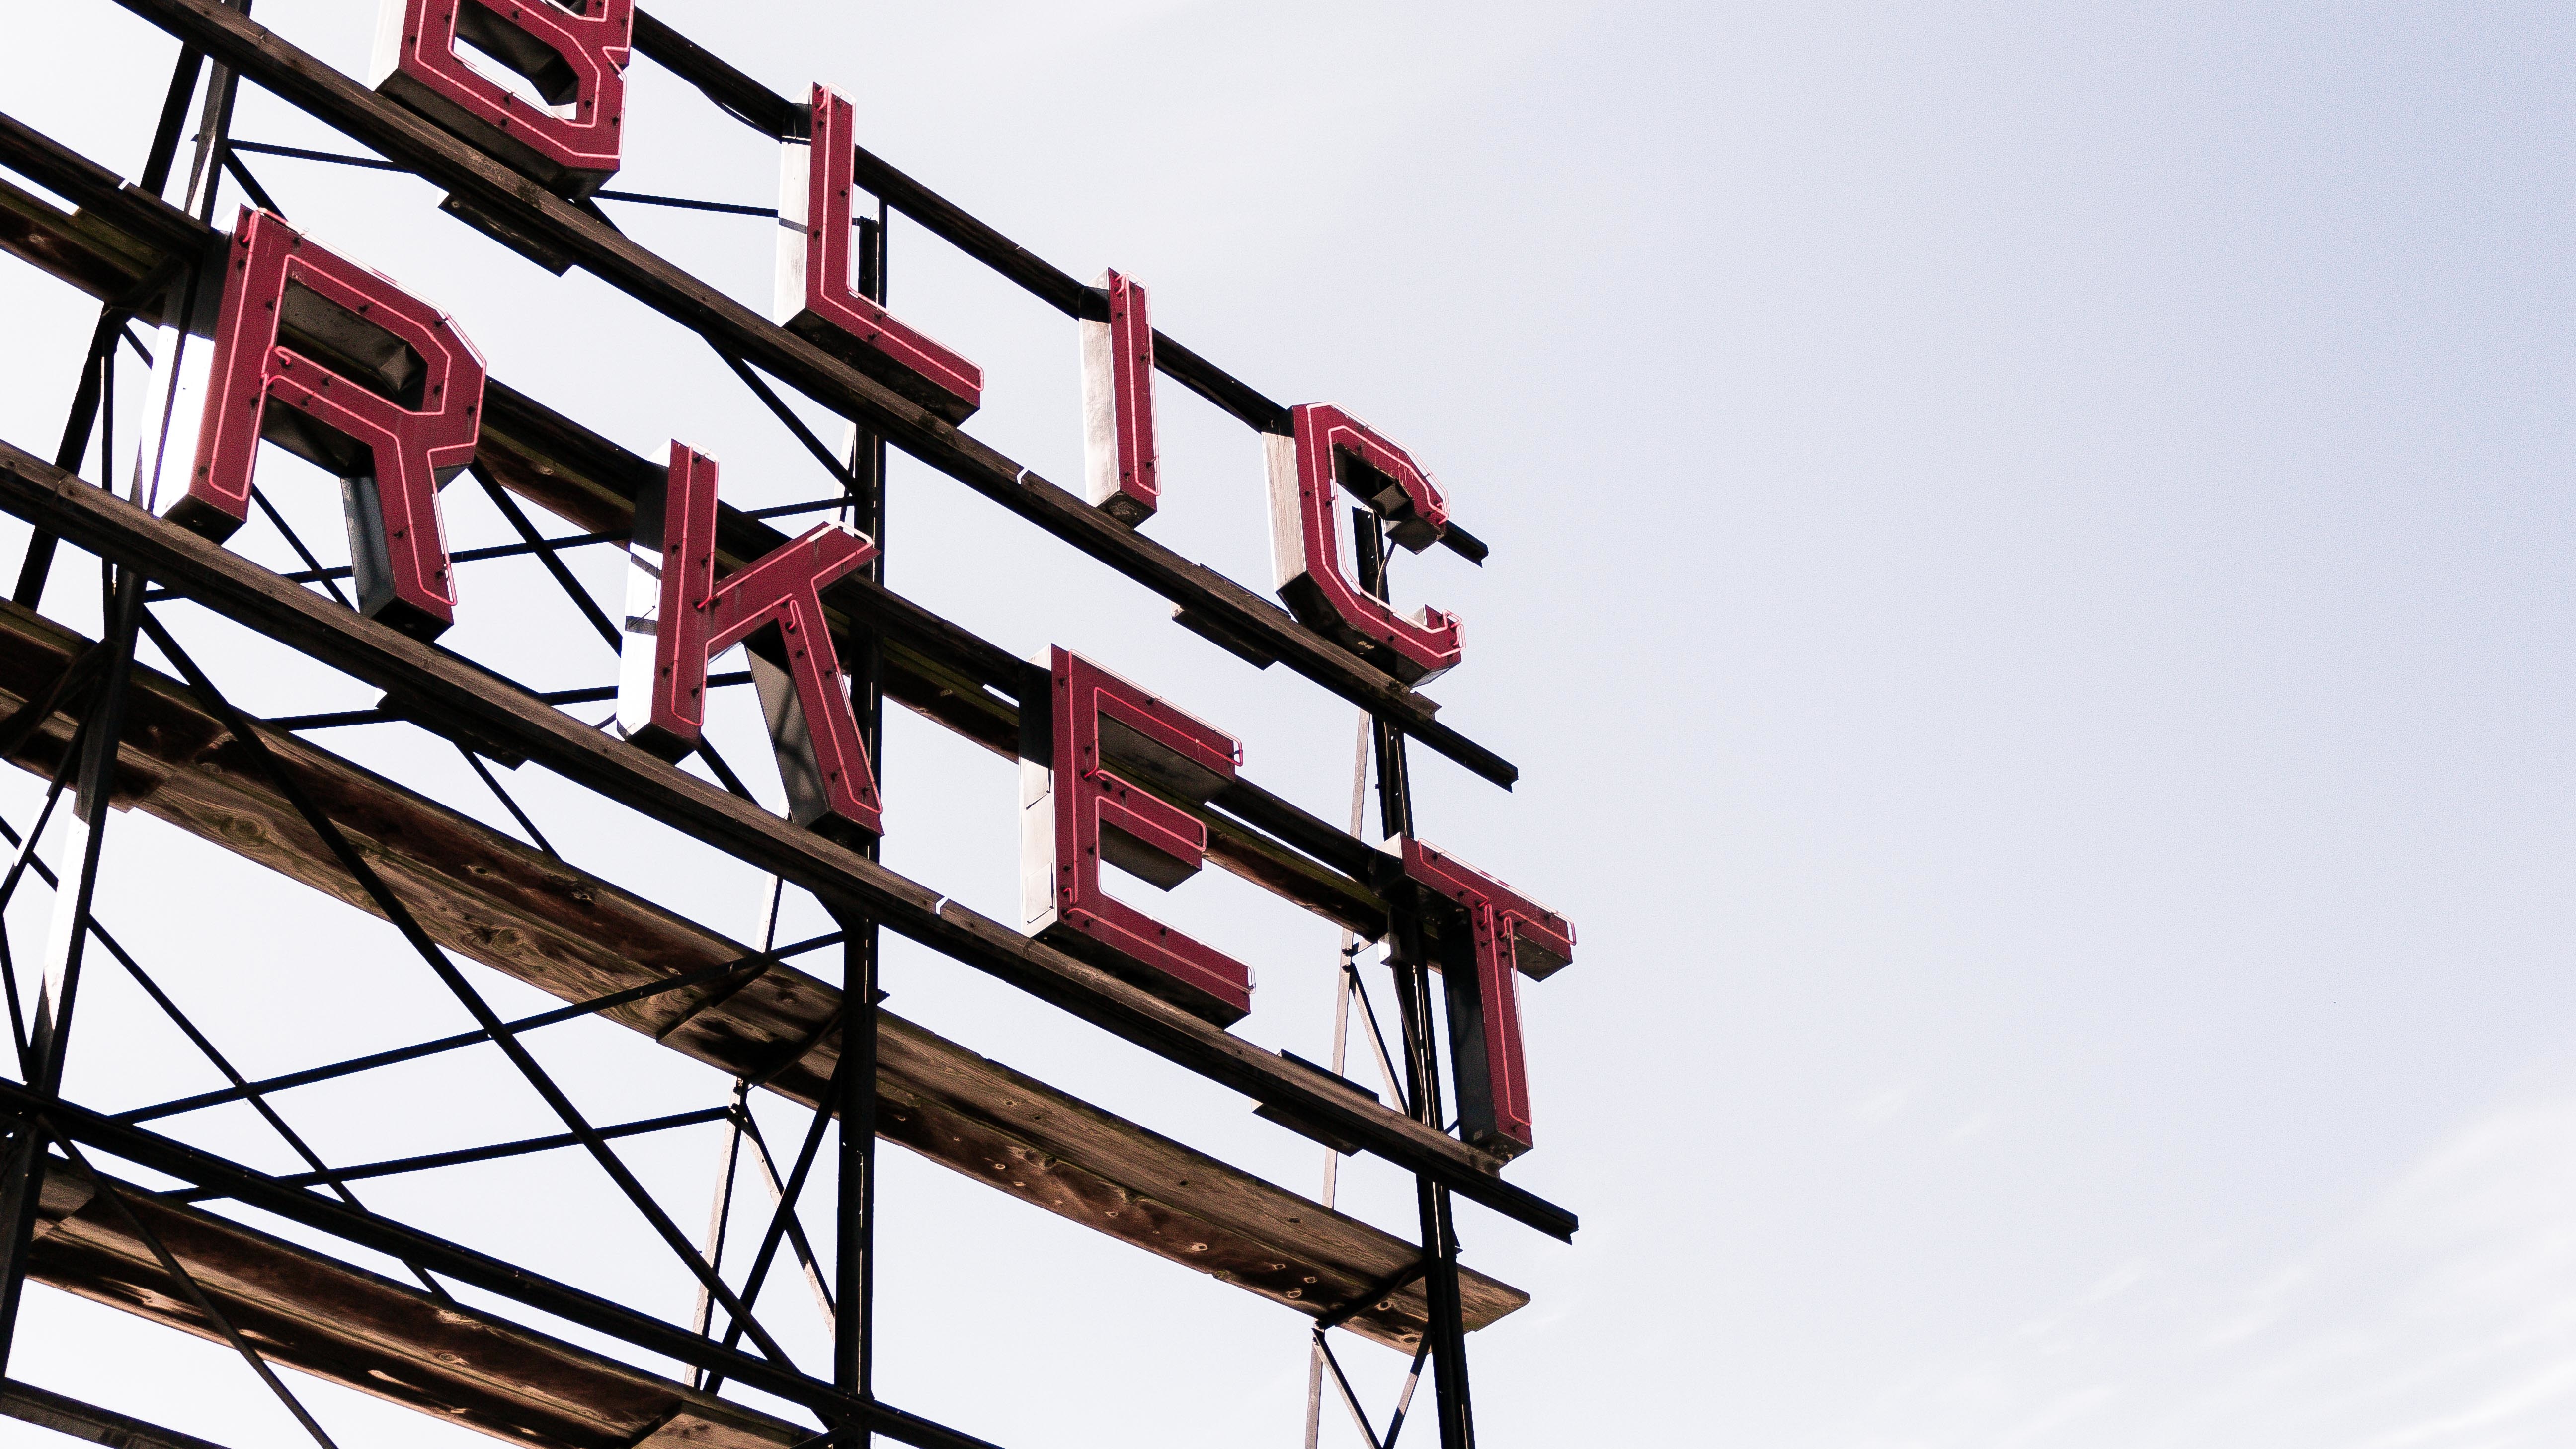
line, amusement park, tower, park, roller coaster, amusement ride